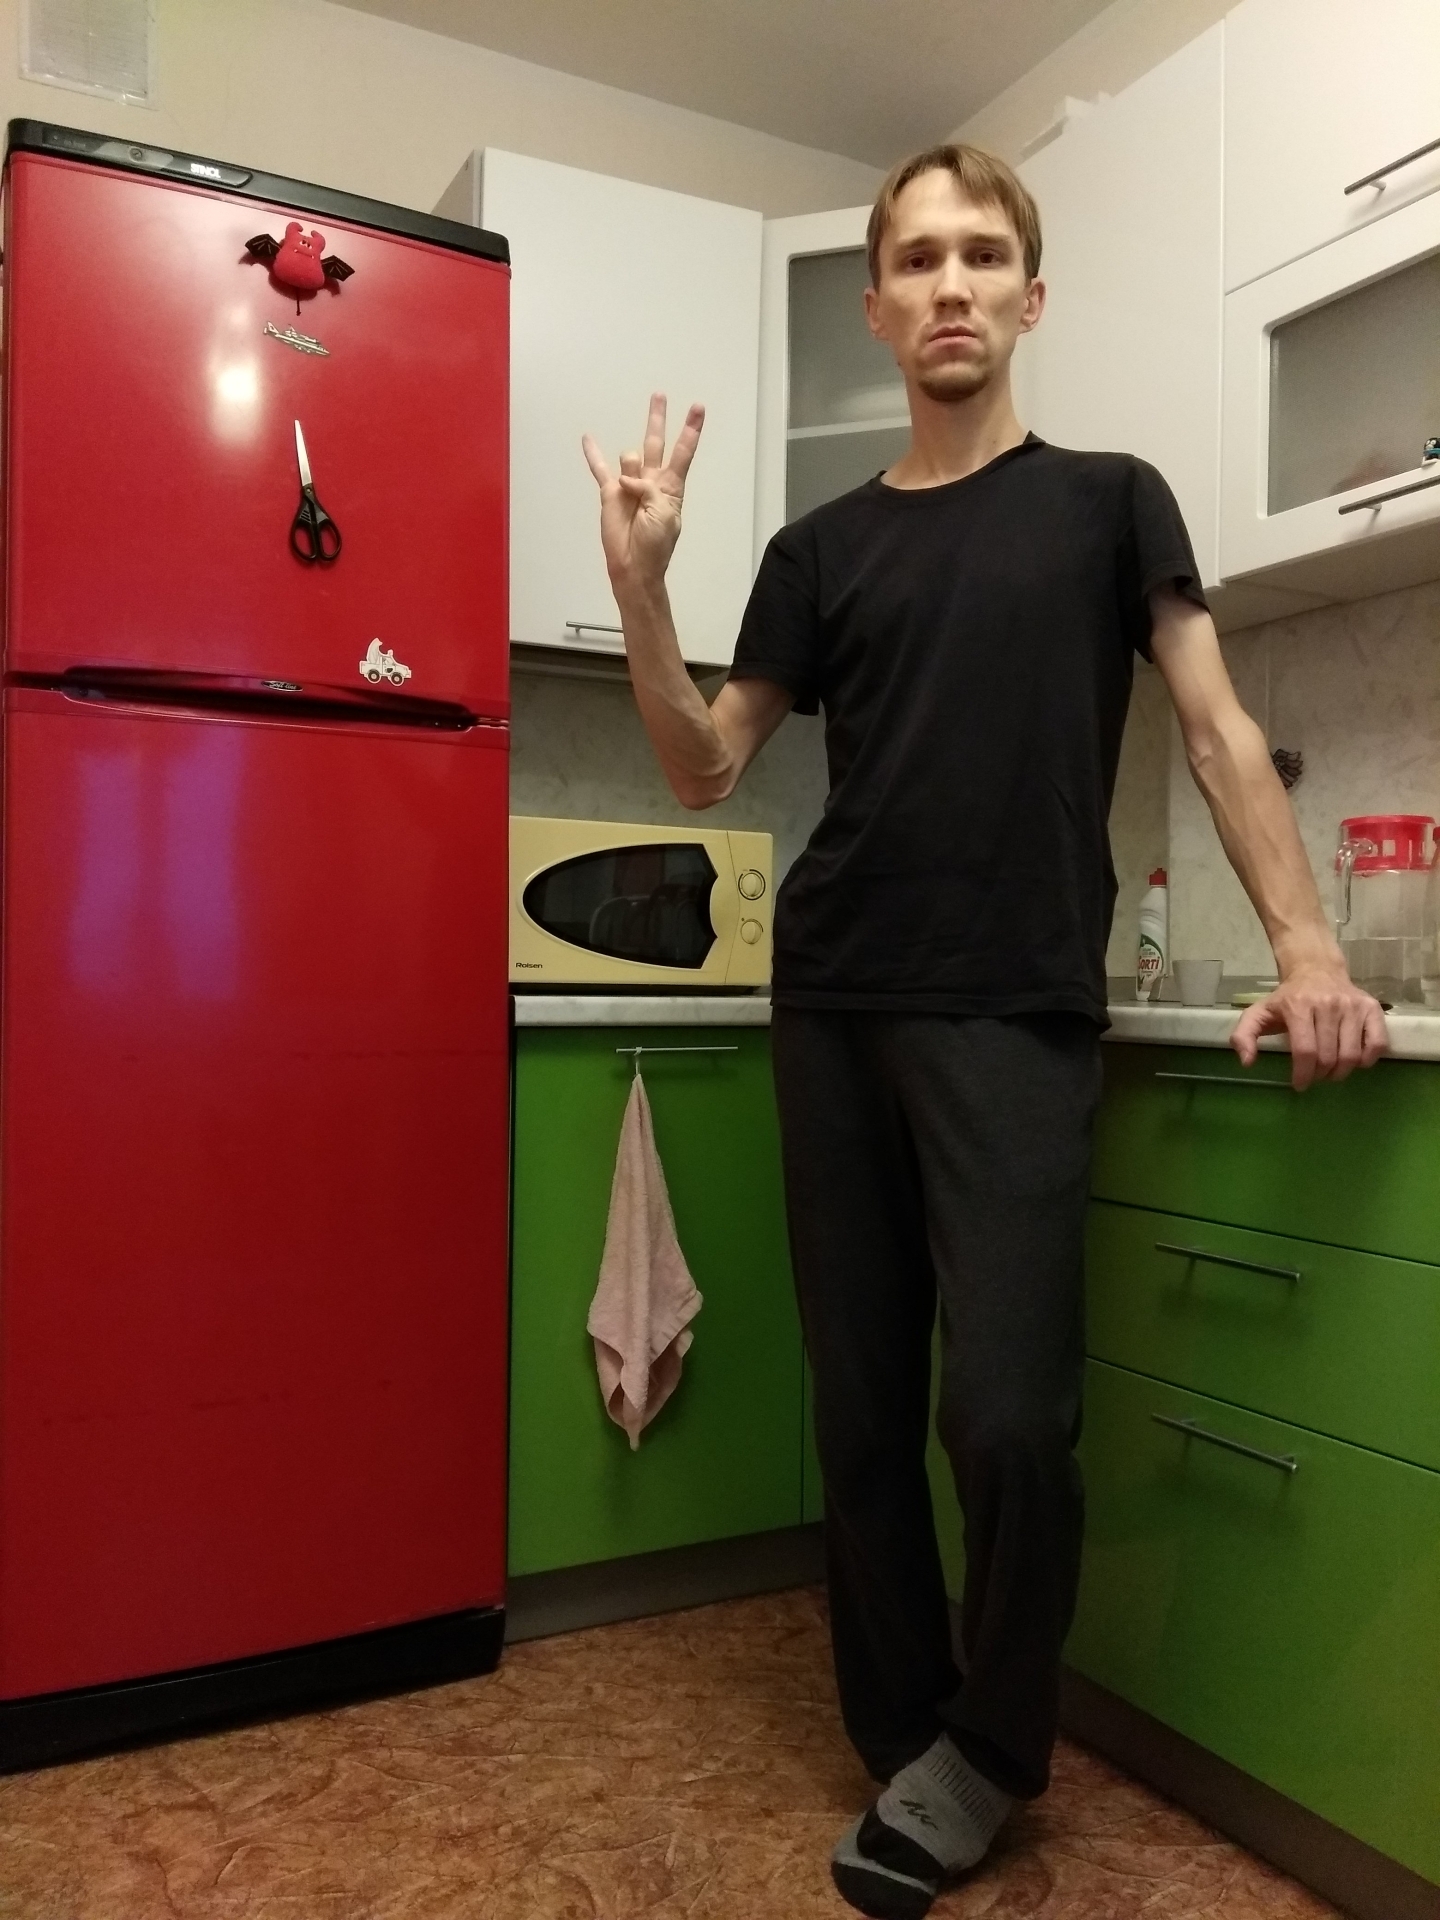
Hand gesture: three3